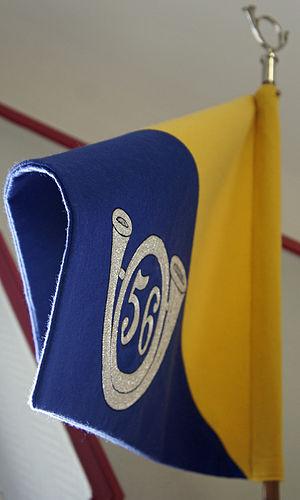
Fanion du 56e BCP au Musée E. Driant .
Le drapeau des chasseurs, est, depuis sa création, au travers des incessants changements qu’il a connus dans le nombre et l’organisation de ses unités, le même pour tous les chasseurs, témoignage de leur unité et de leur cohésion. Celui-ci est à tour de rôle sous la garde d’un bataillon de chasseurs d’active.
Le 56ᵉ bataillon de chasseurs à pied est une unité de l'infanterie française.